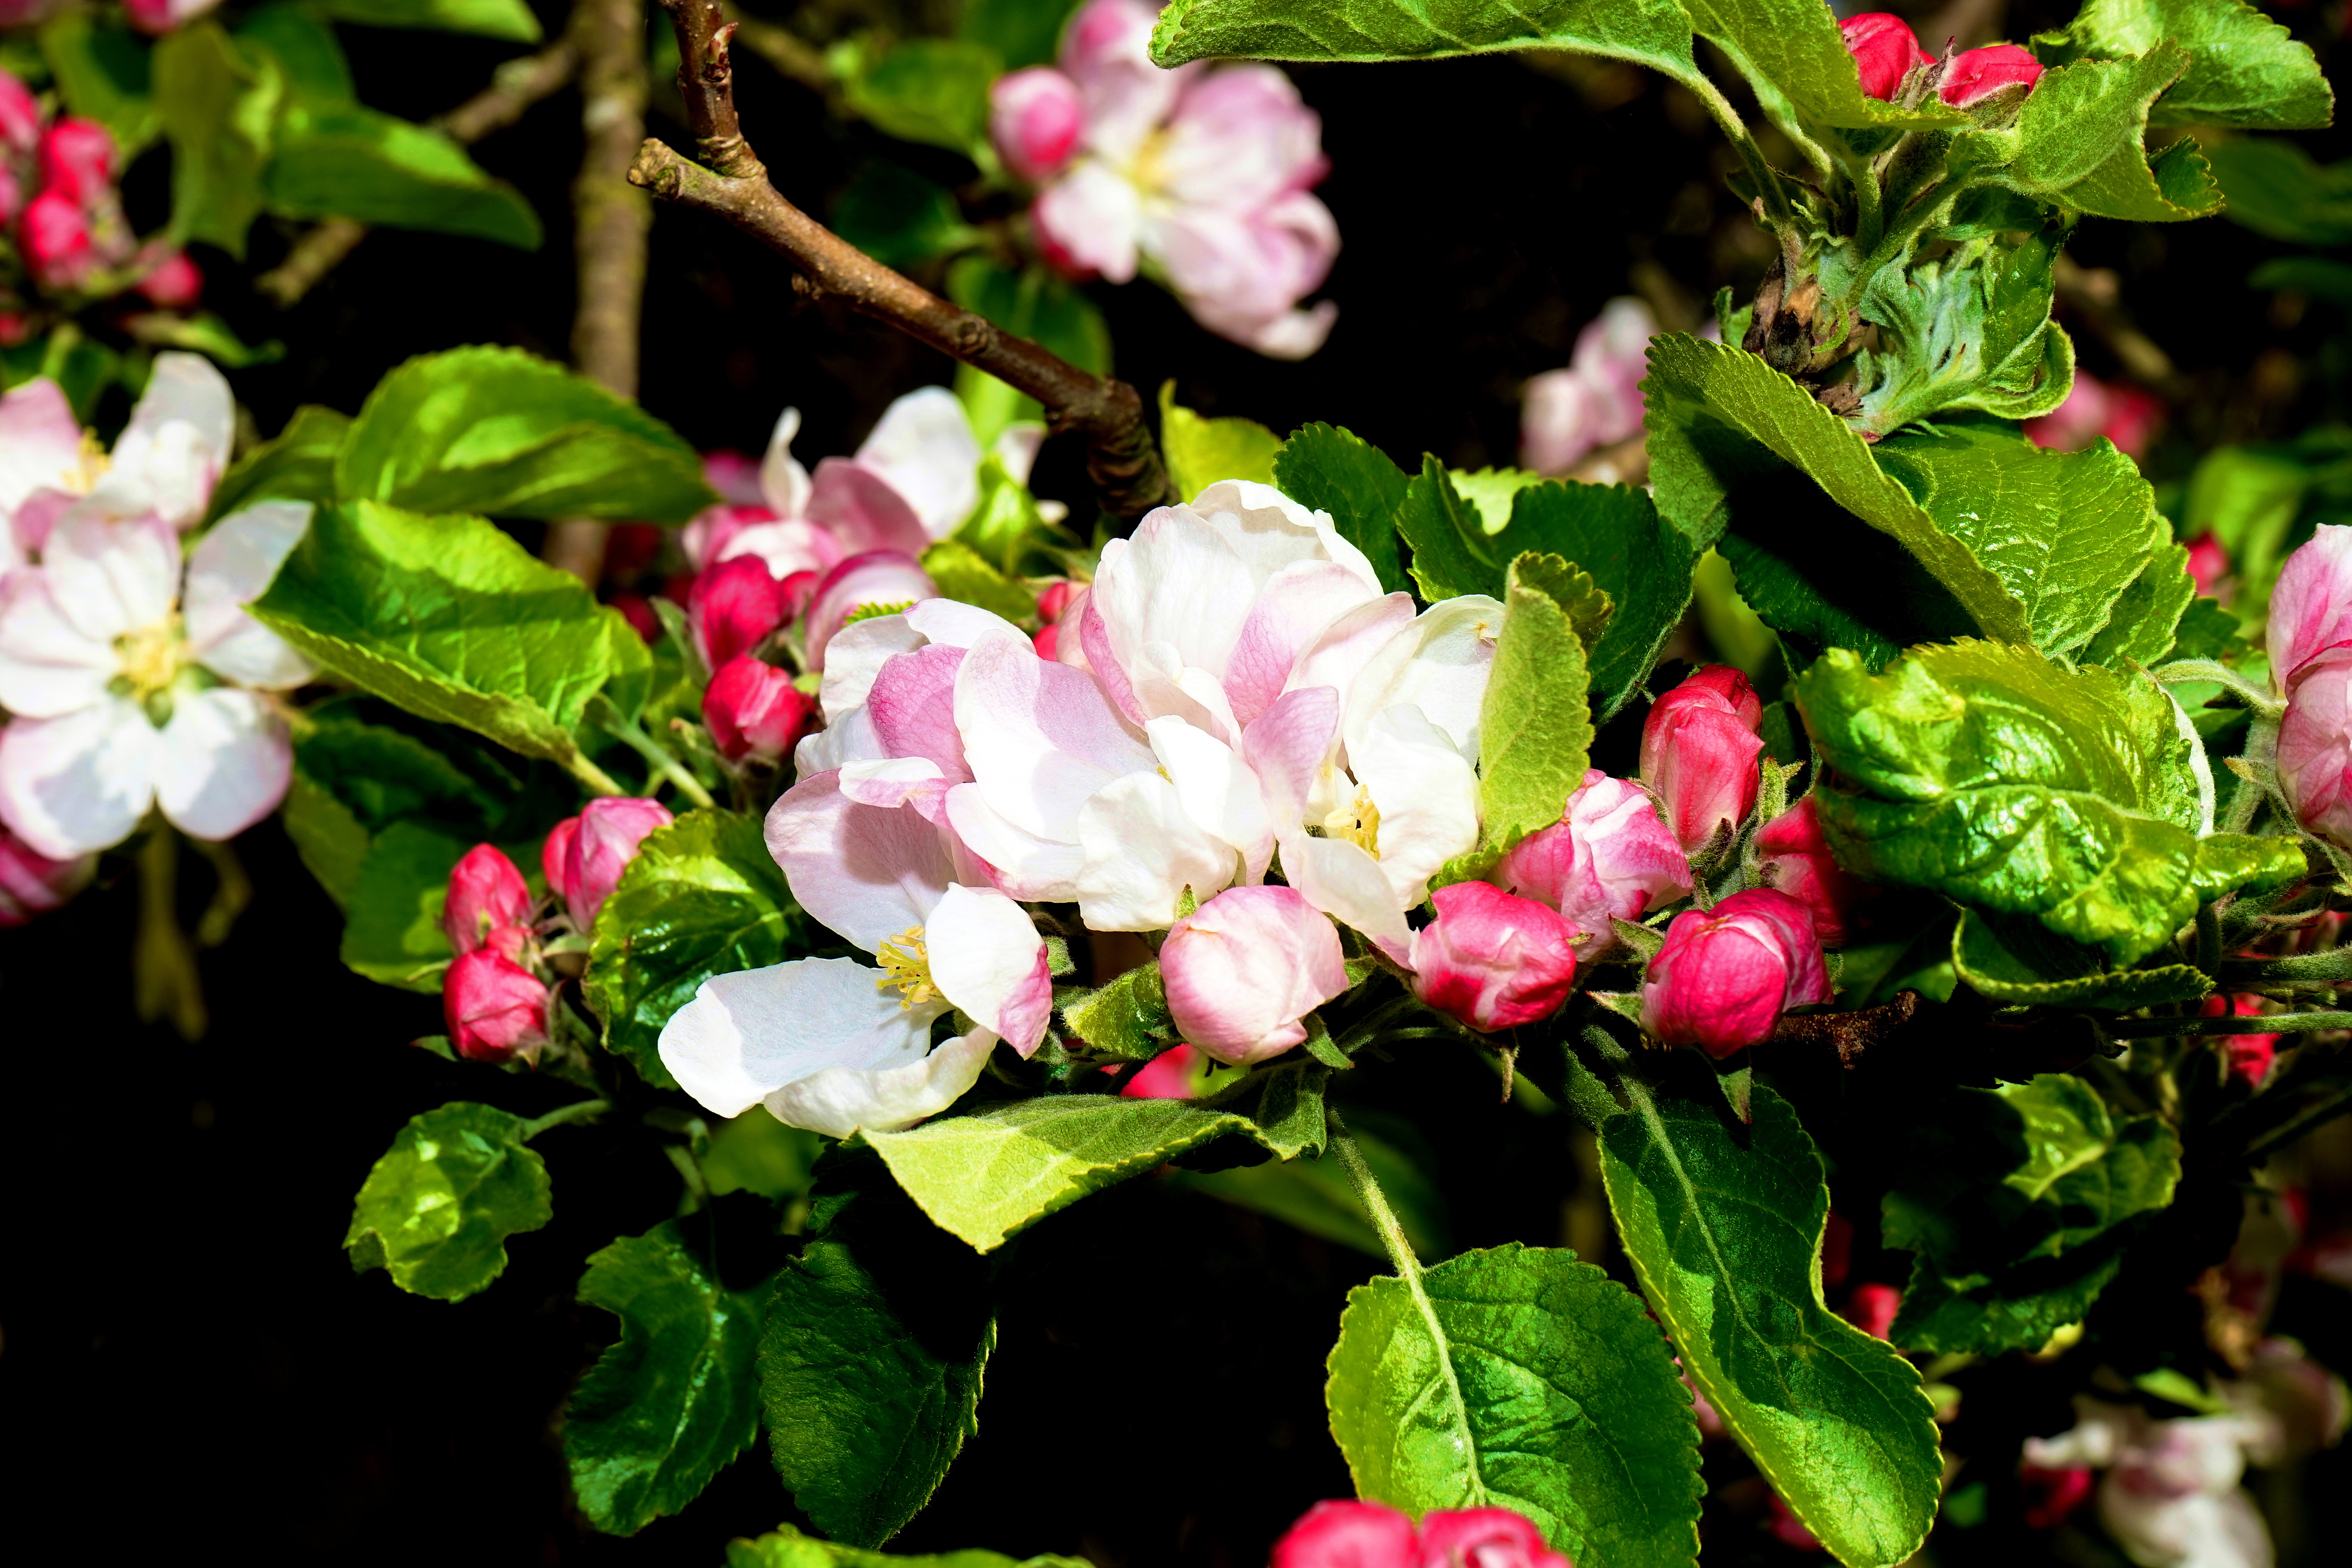
tree, nature, branch, blossom, growth, plant, sun, white, stem, sunlight, leaf, flower, petal, bloom, orchard, summer, floral, rose, spring, green, produce, color, natural, fresh, botany, blooming, garden, pink, flora, season, botanical, twig, freshness, flowers, outdoors, sunny, gardening, shrub, bright, seasonal, springtime, bud, blossoming, cherry, flowering plant, rose family, land plant